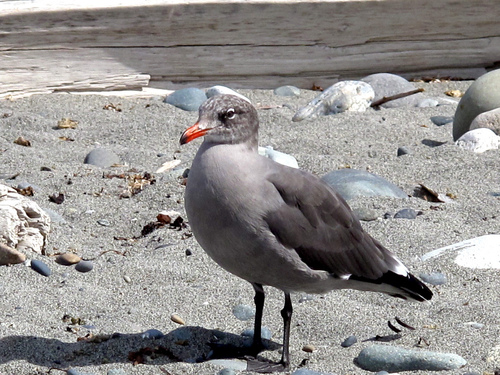
this large, light gray bird has darker gray wings and a gray-speckled head with a black-tipped, bright orange beak and black legs and feet.
this bird has a gray body with a small orange beak.
a medium sized bird with a orange flat bill and a grey breastthe bird is larger, its grey with black and white feathers, it has a medium bill.
a light colored bird with long legs and an orange bill that curves downward.
this bird is grey with black and has a long, pointy beak.
this bird is gray and black in color, with a orange and black beak.
this primarily gray bird has long legs and a long, distinct bill that is orange with black at the tip
this particular bird has a belly that is gray and has black spotsa gray bird with and orange beak and black legs.
Species: Heermann Gull